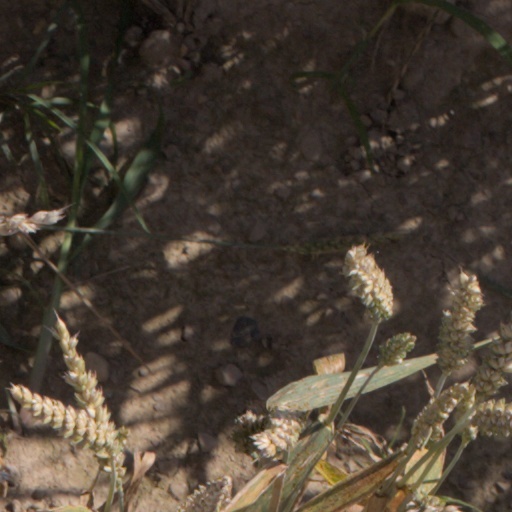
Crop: wheat